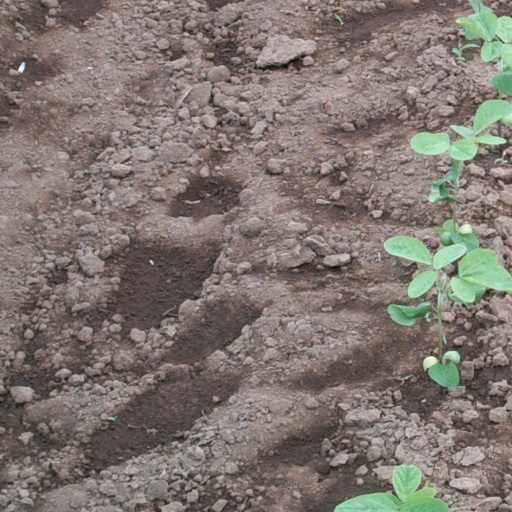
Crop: soybean